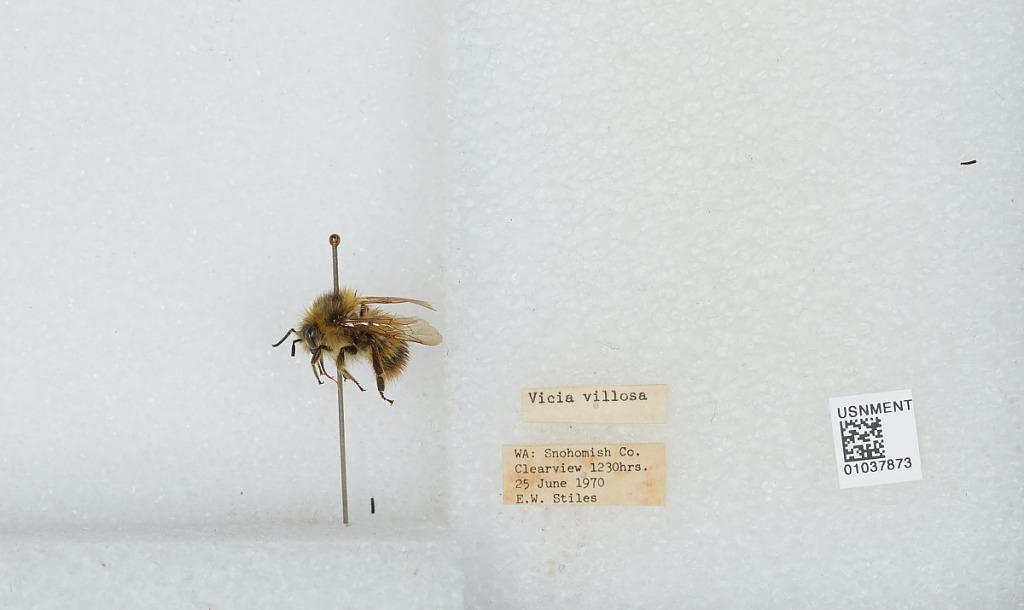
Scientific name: Bombus (Pyrobombus) mixtus Cresson
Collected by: E. Stiles
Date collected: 1970-6-25
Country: United States
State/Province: Washington
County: Snohomish
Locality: Clearview
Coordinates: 47.8292, -122.145